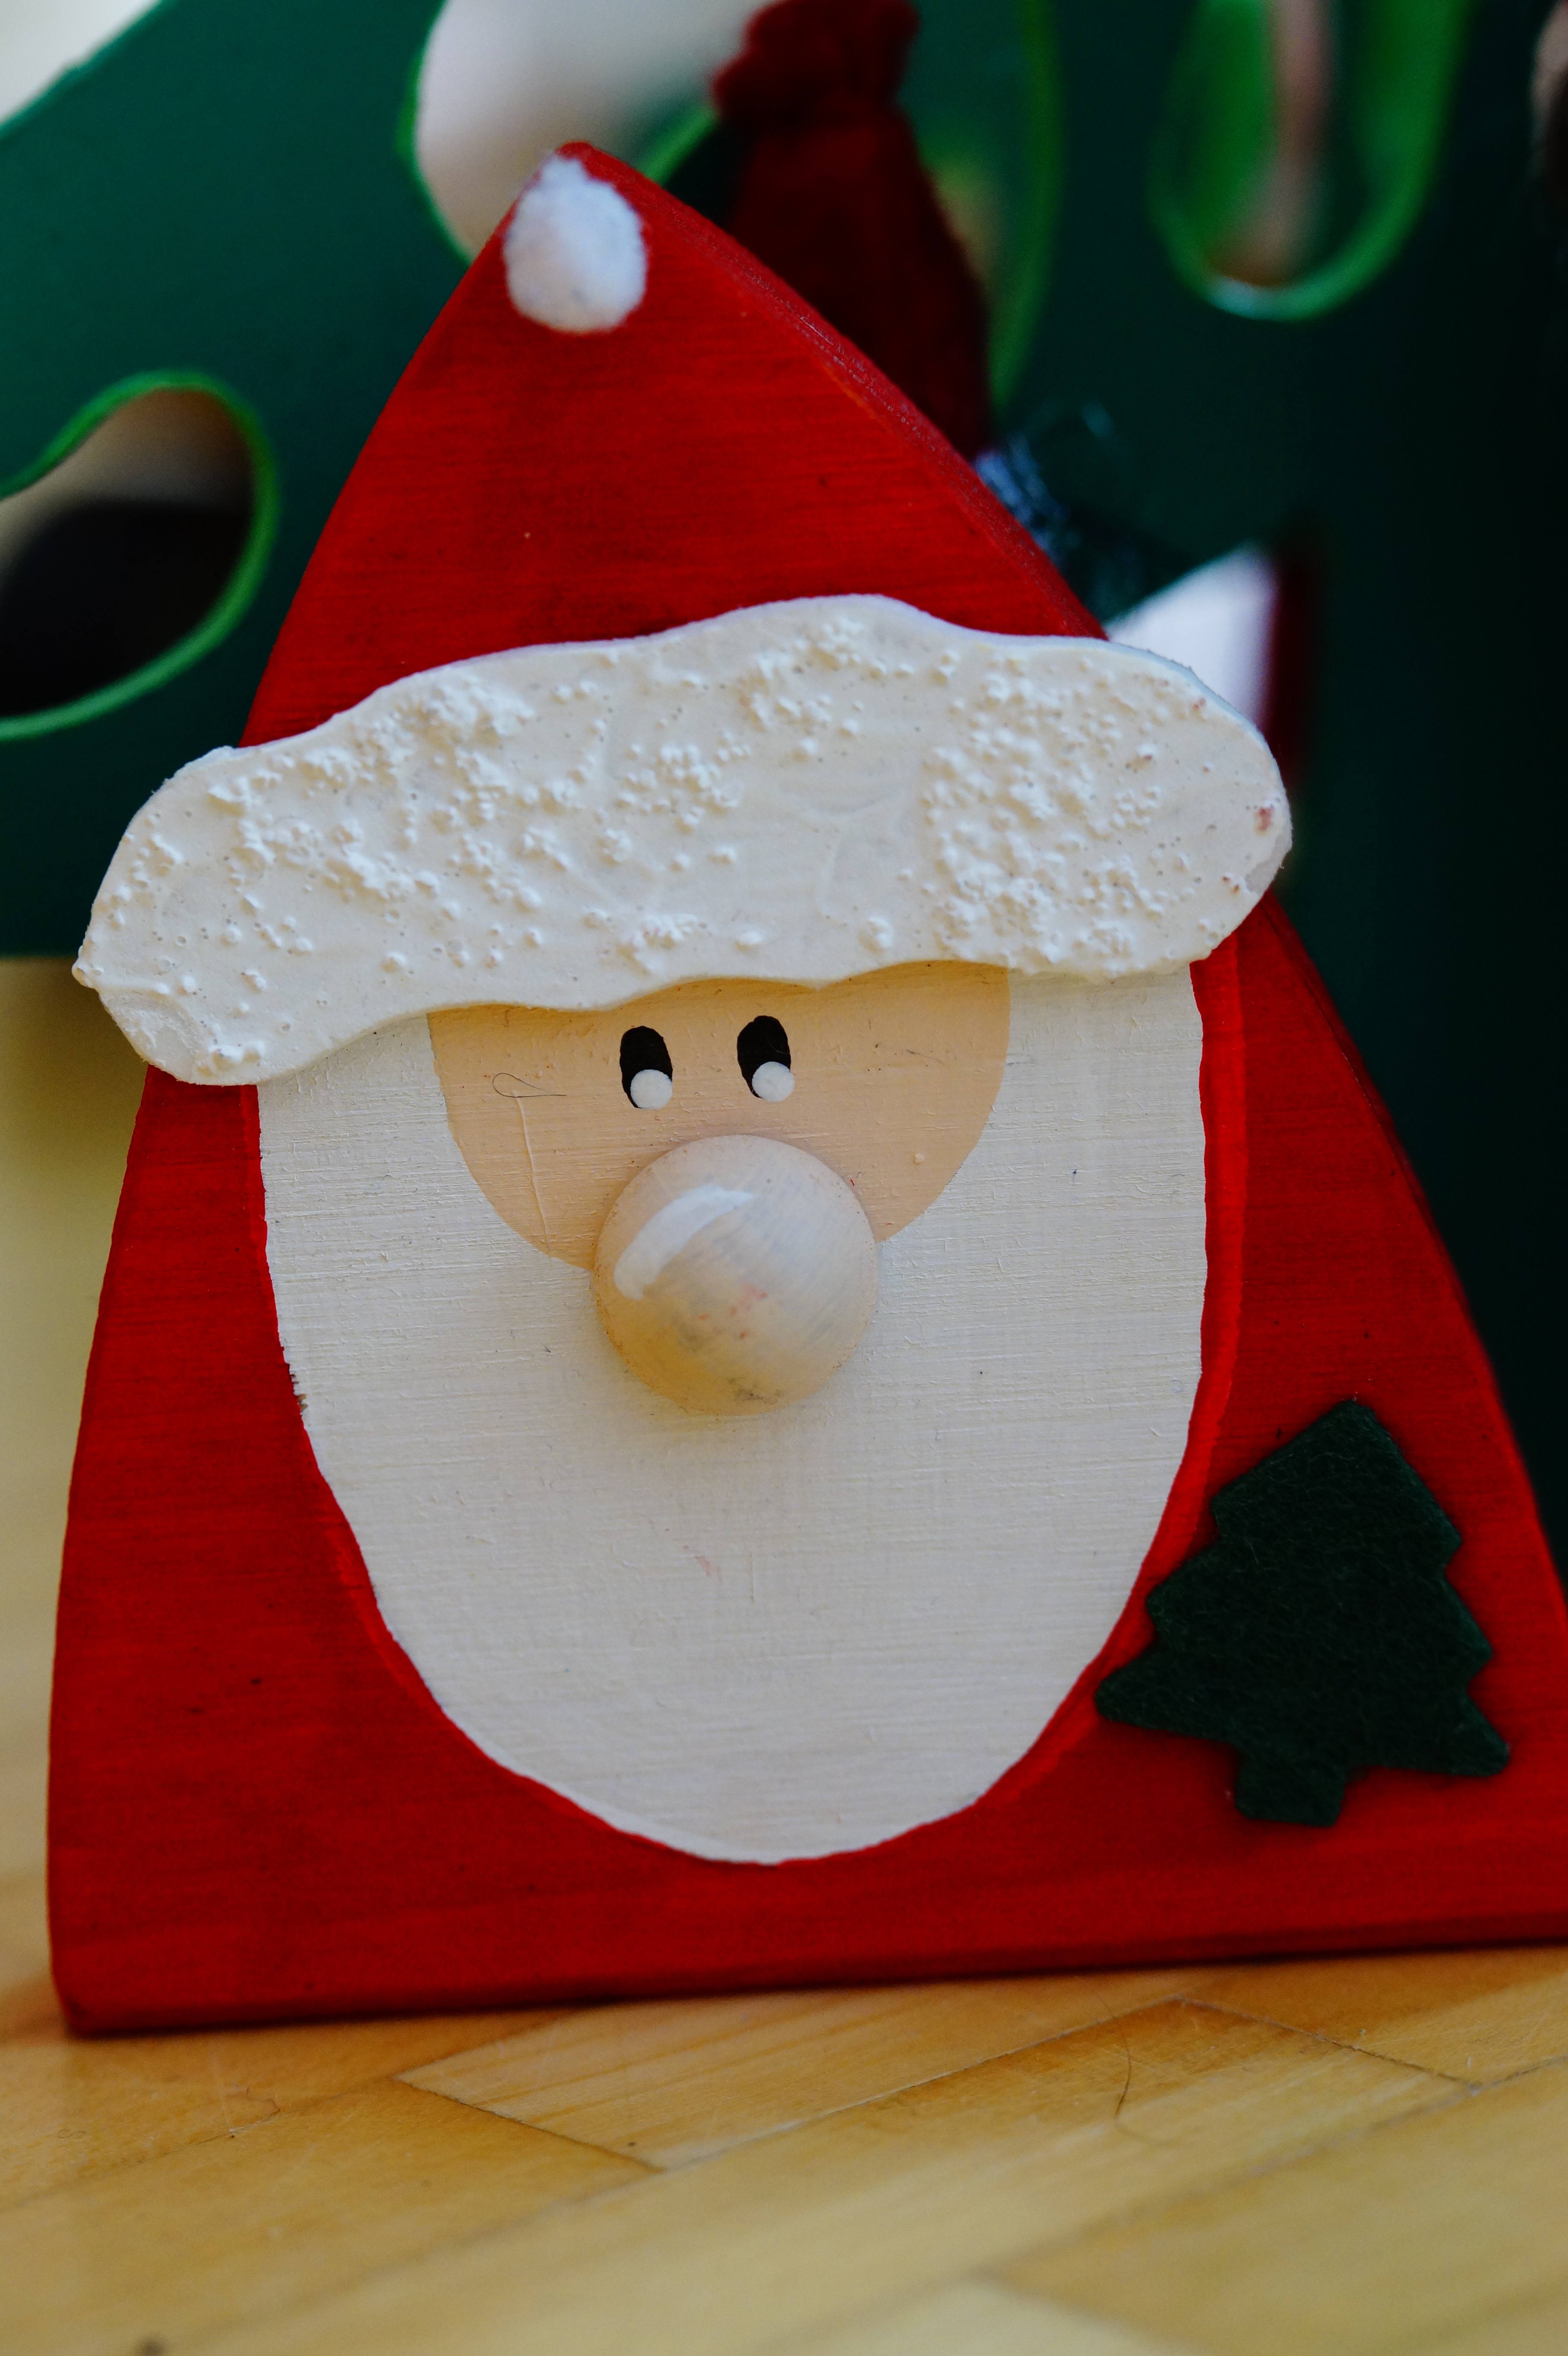
wood, decoration, red, christmas, toy, homemade, fabric, advent, christmas time, children, bart, figure, snowman, santa claus, holzfigur, tinkered, nicholas, handicraft, imp, do it yourself, stuffed toy, itself made